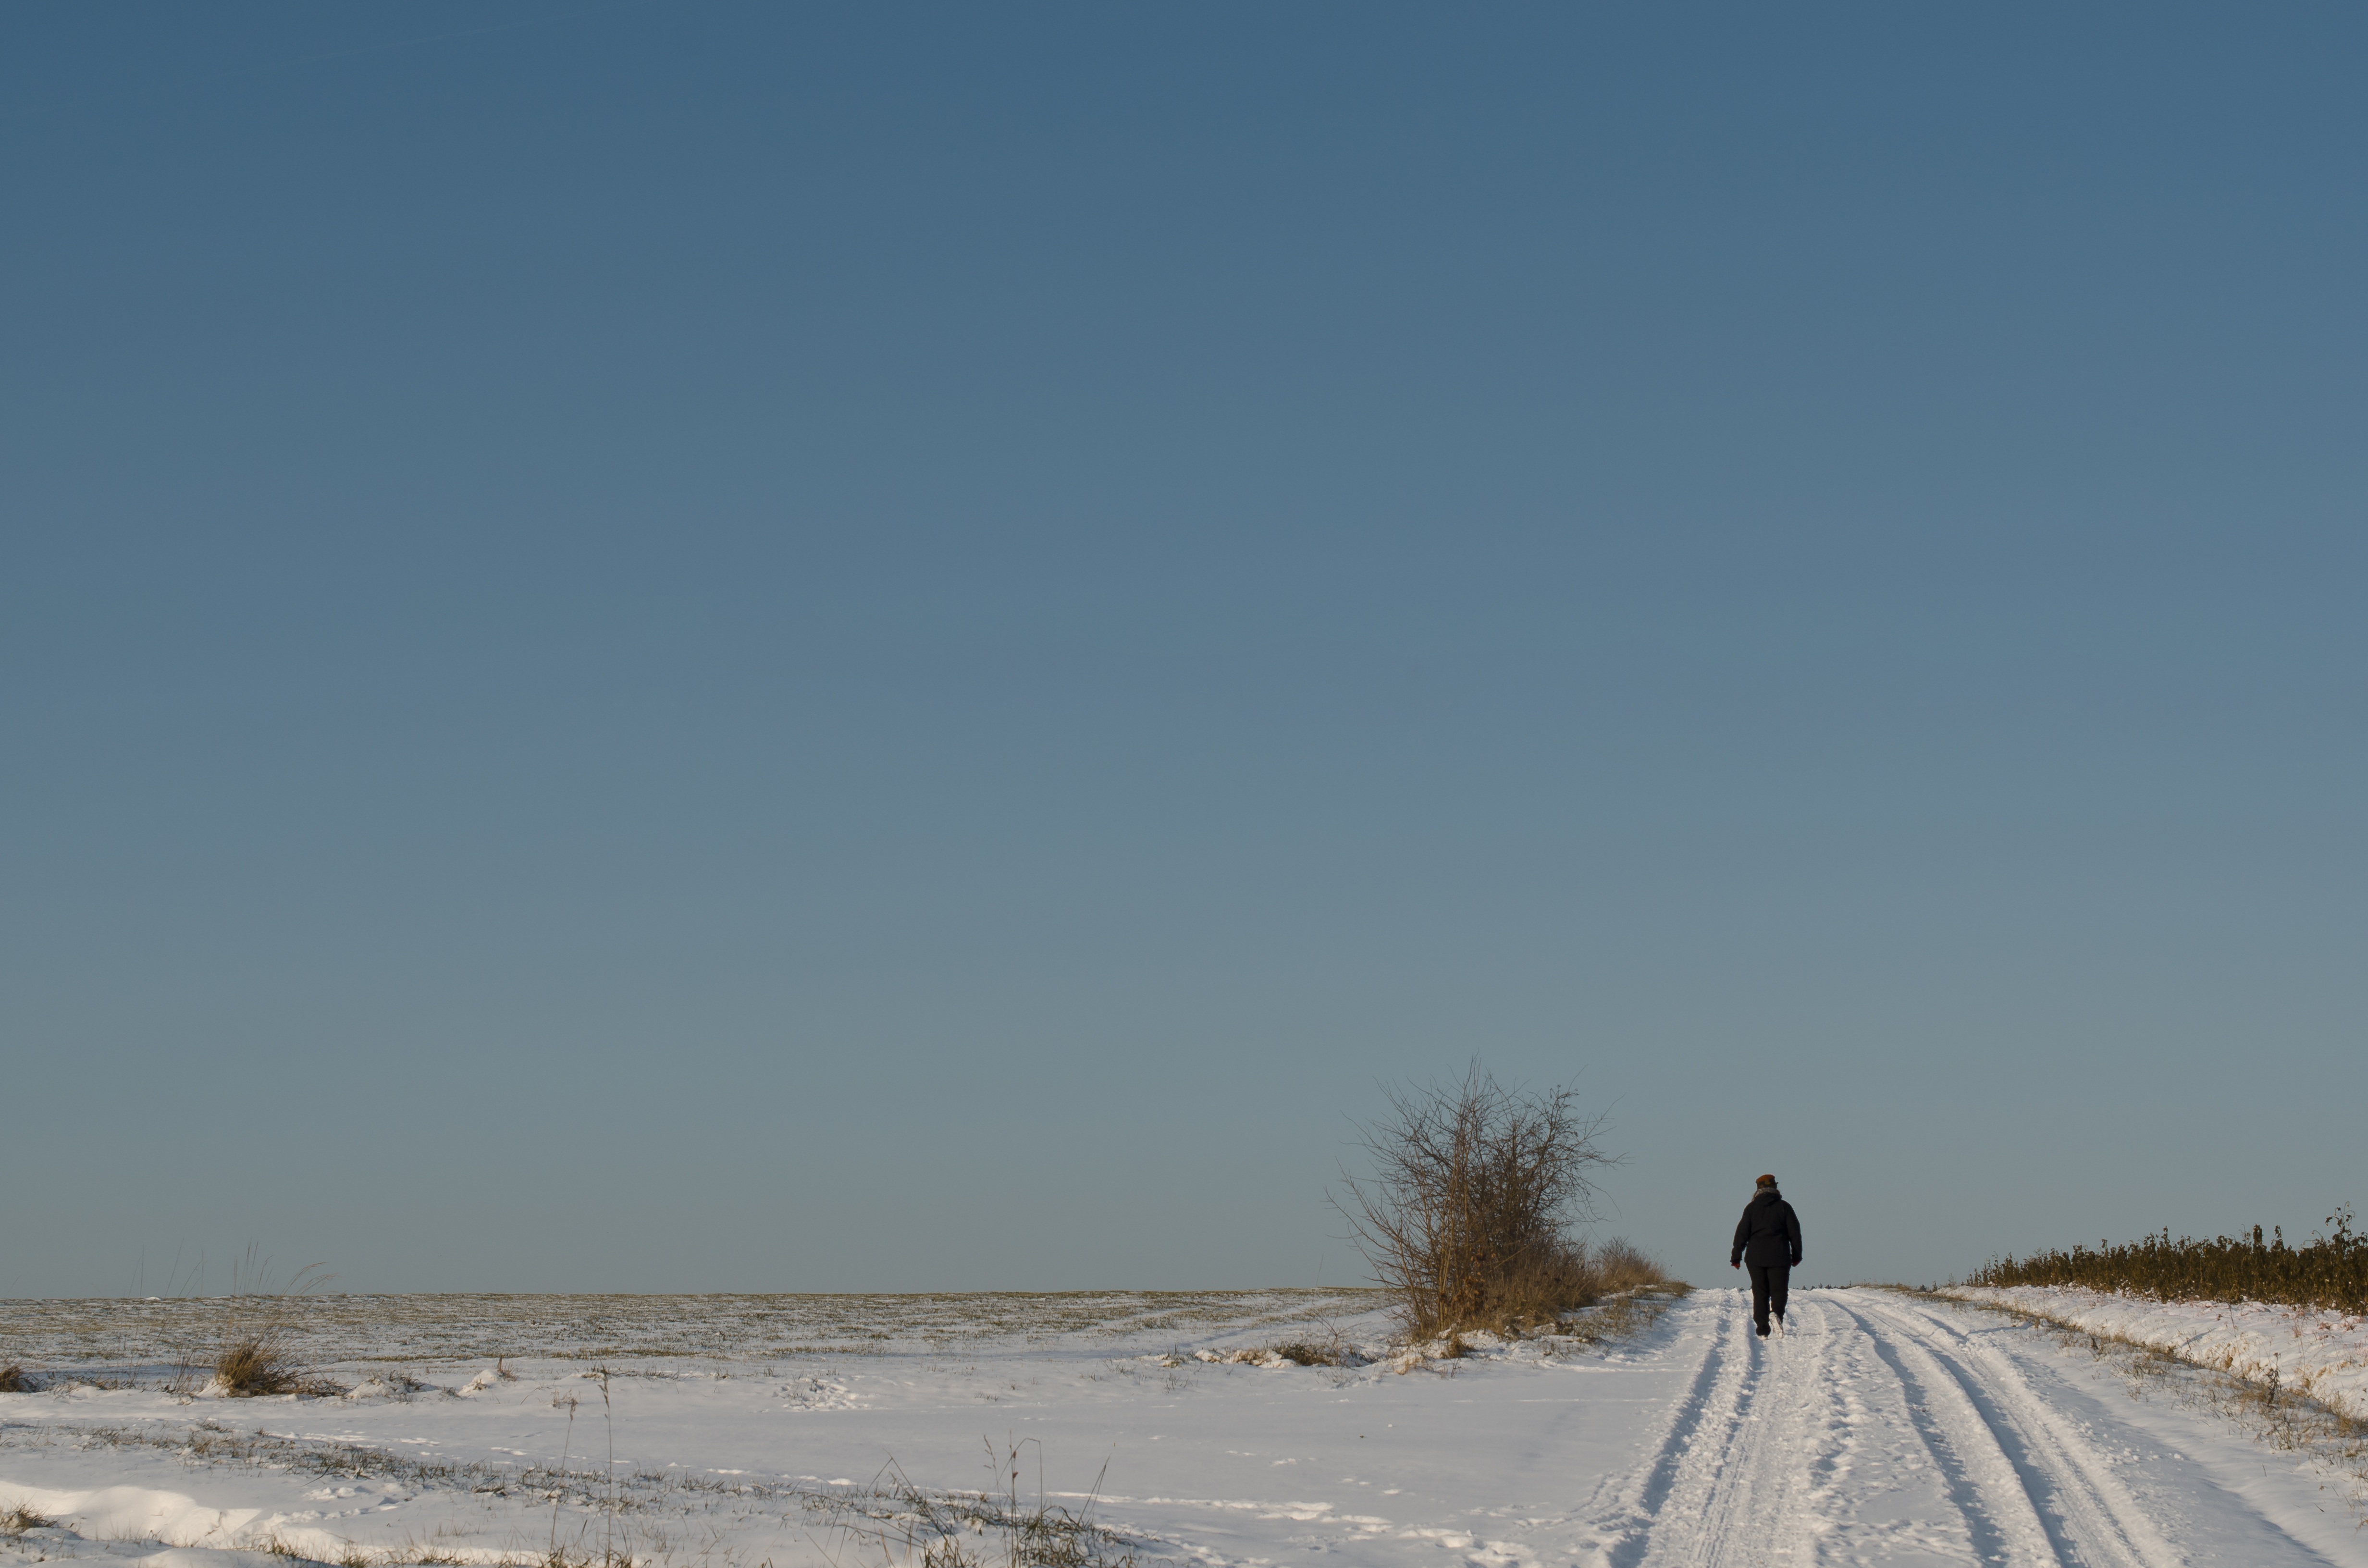
landscape, nature, sand, snow, cold, winter, field, weather, snowy, blue, season, wintry, arable, natural environment